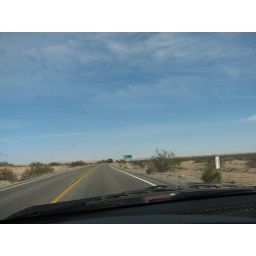
The sand dunes can be seen in the distance as the road nears them.